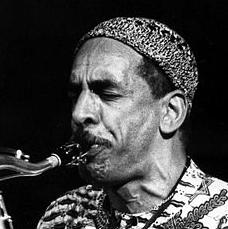
Age: 50